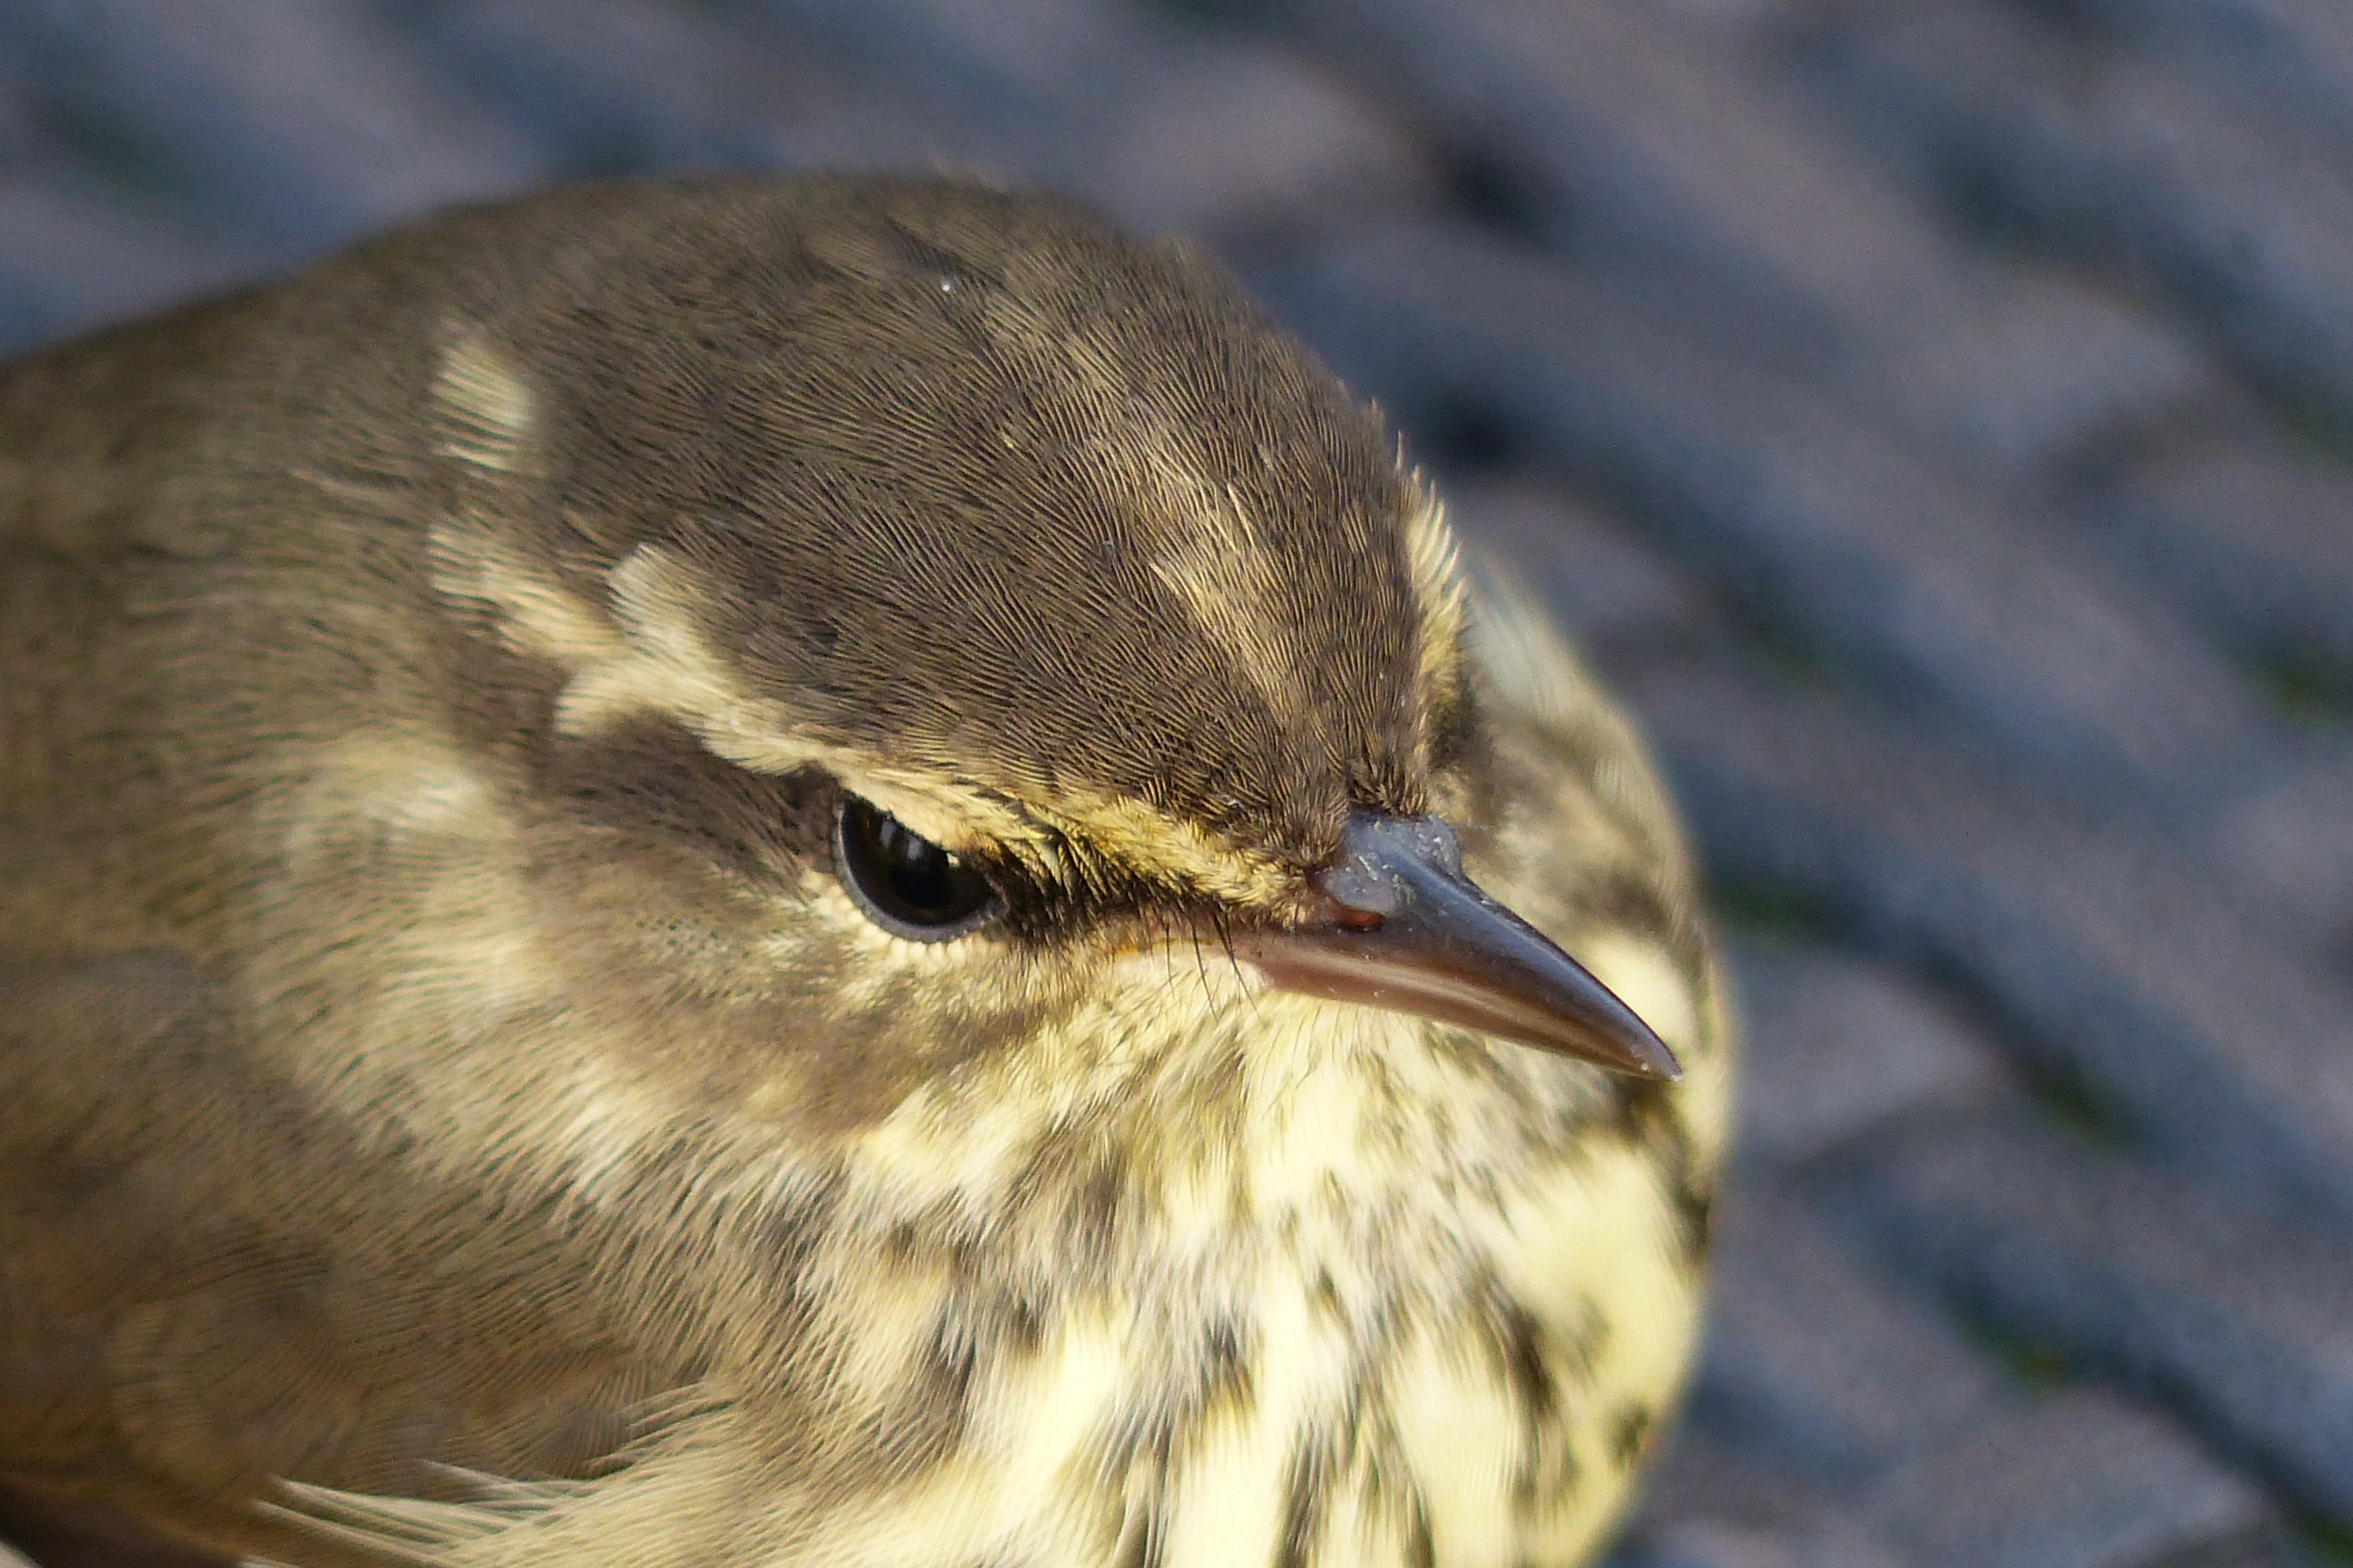
nature, bird, animal, cute, wildlife, beak, macro, fauna, close up, wild life, vertebrate, sparrow, feathered, finch, resting, adorable, brambling, wren, macro photography, house sparrow, old world flycatcher, perching bird, emberizidae